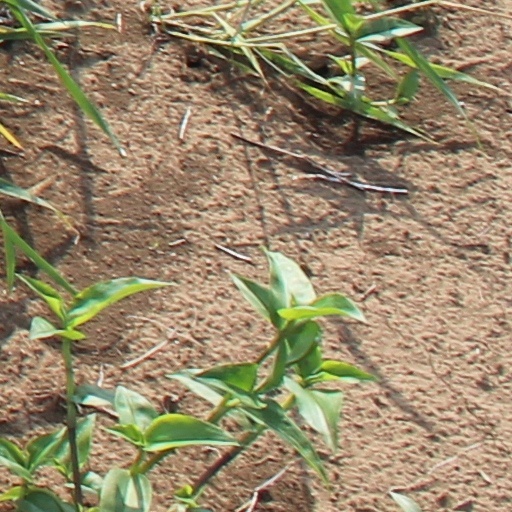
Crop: wheat